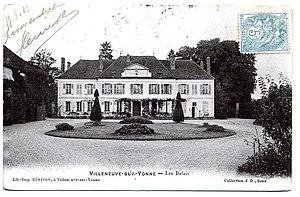
Les Relais à Villeneuve-sur-Yonne. Ancienne propriété des Natanson.
Misia Sert, née Marie Sophie Olga Zénaïde Godebska le 30 mars 1872 à Saint-Pétersbourg et morte à Paris le 15 octobre 1950, est une pianiste, égérie et mécène de nombreux peintres, poètes, et musiciens du début du XXᵉ siècle.